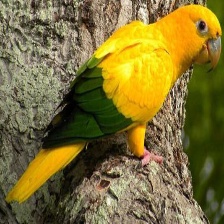
Species: GOLDEN PARAKEET
Scientific name: GUARUBA GUAROUBA